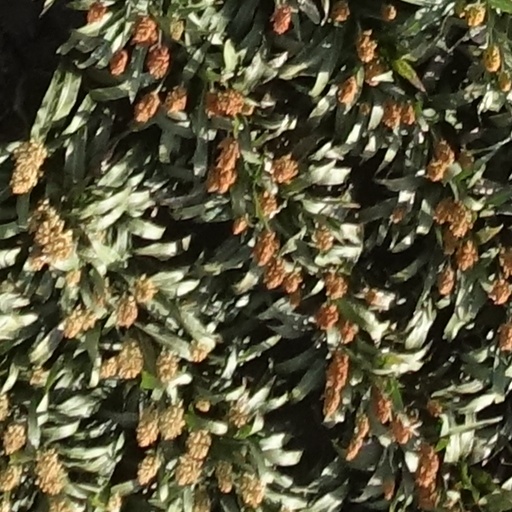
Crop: sorghum